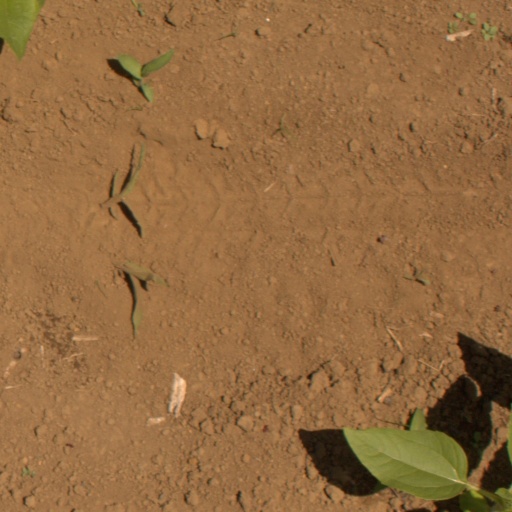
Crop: Jerusalem artichoke